Clumping (biology)

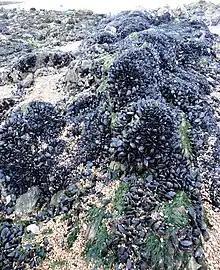
A group of clumped mussels on rocks

Clumping is a behavior in an organism, usually sessile, in which individuals of a particular species group close to one another for beneficial purposes. Clumping can be caused by the abiotic environment surrounding an organism. Barnacles, for example, group together on rocks that are exposed for the least amount of time during the low tide. Usually, clumping in sessile animals starts when one organism binds to a hard substrate, such as rock, and other members of the same species attach themselves afterwards. Herbivorous snails are known to clump around where sufficient algae are present. The clumping of mussels (shown right) has been found to be influenced by competition with other species. The mussels attach themselves by byssal threads to potential competitors for space.